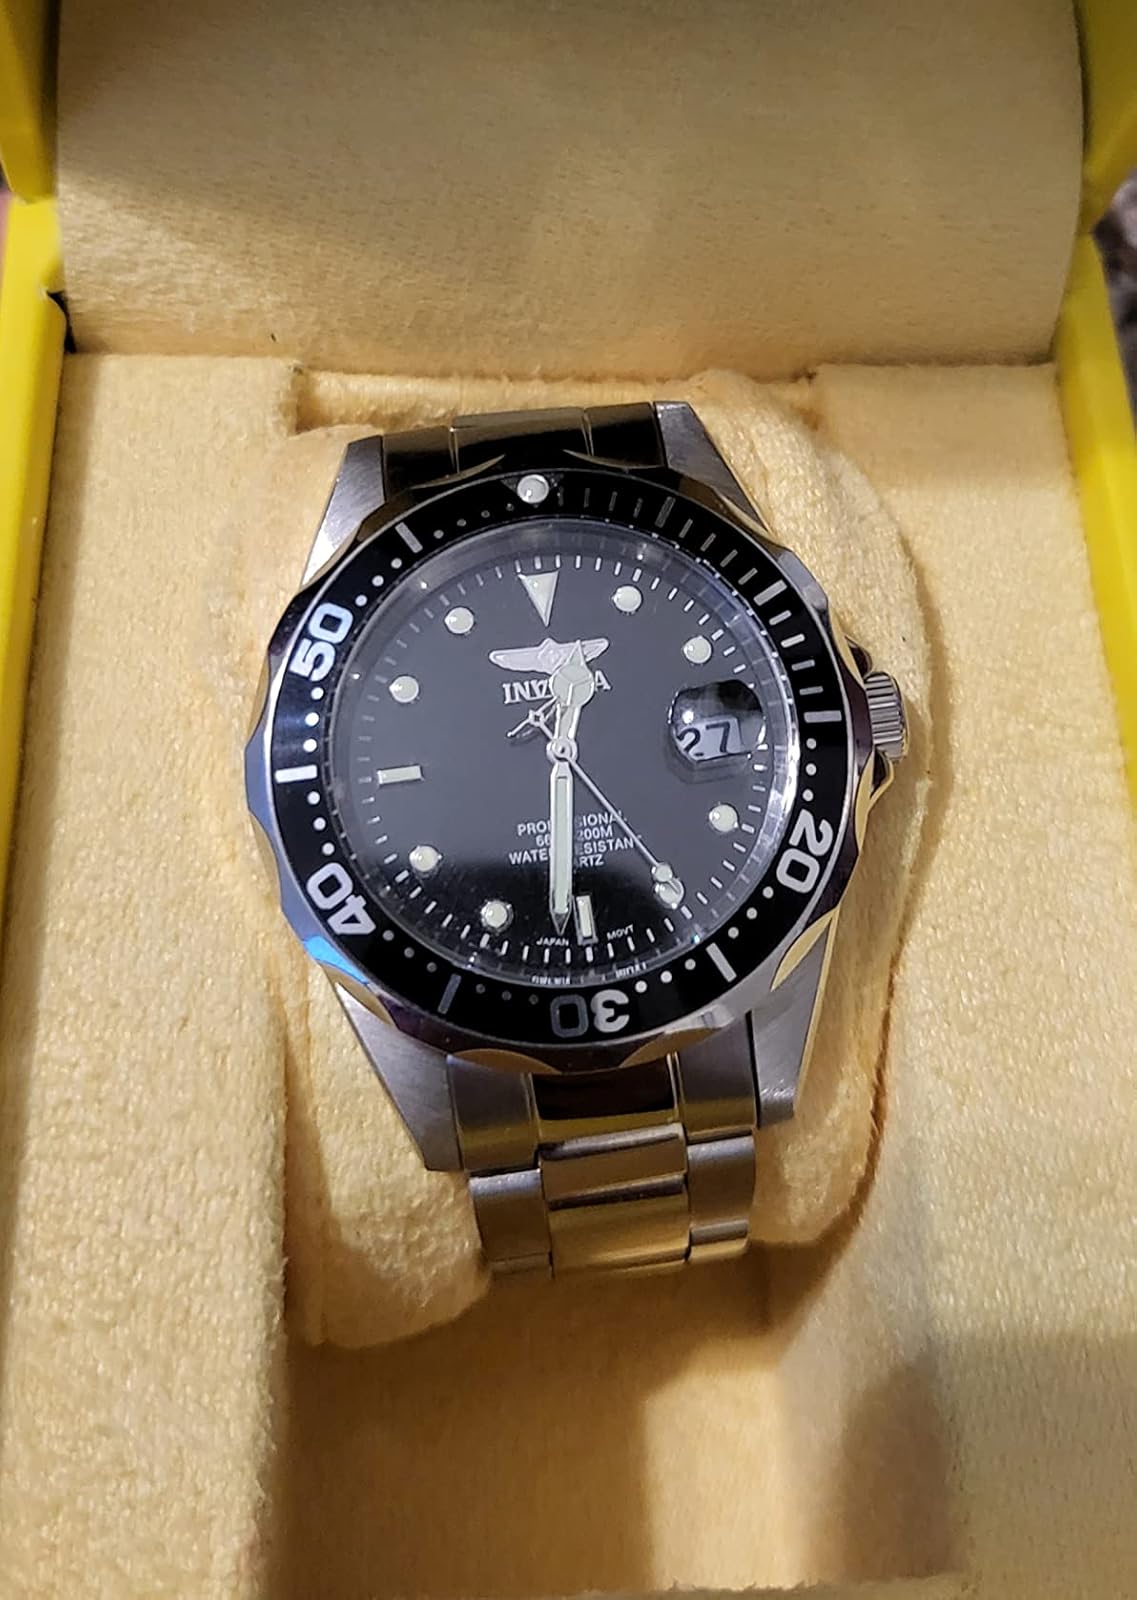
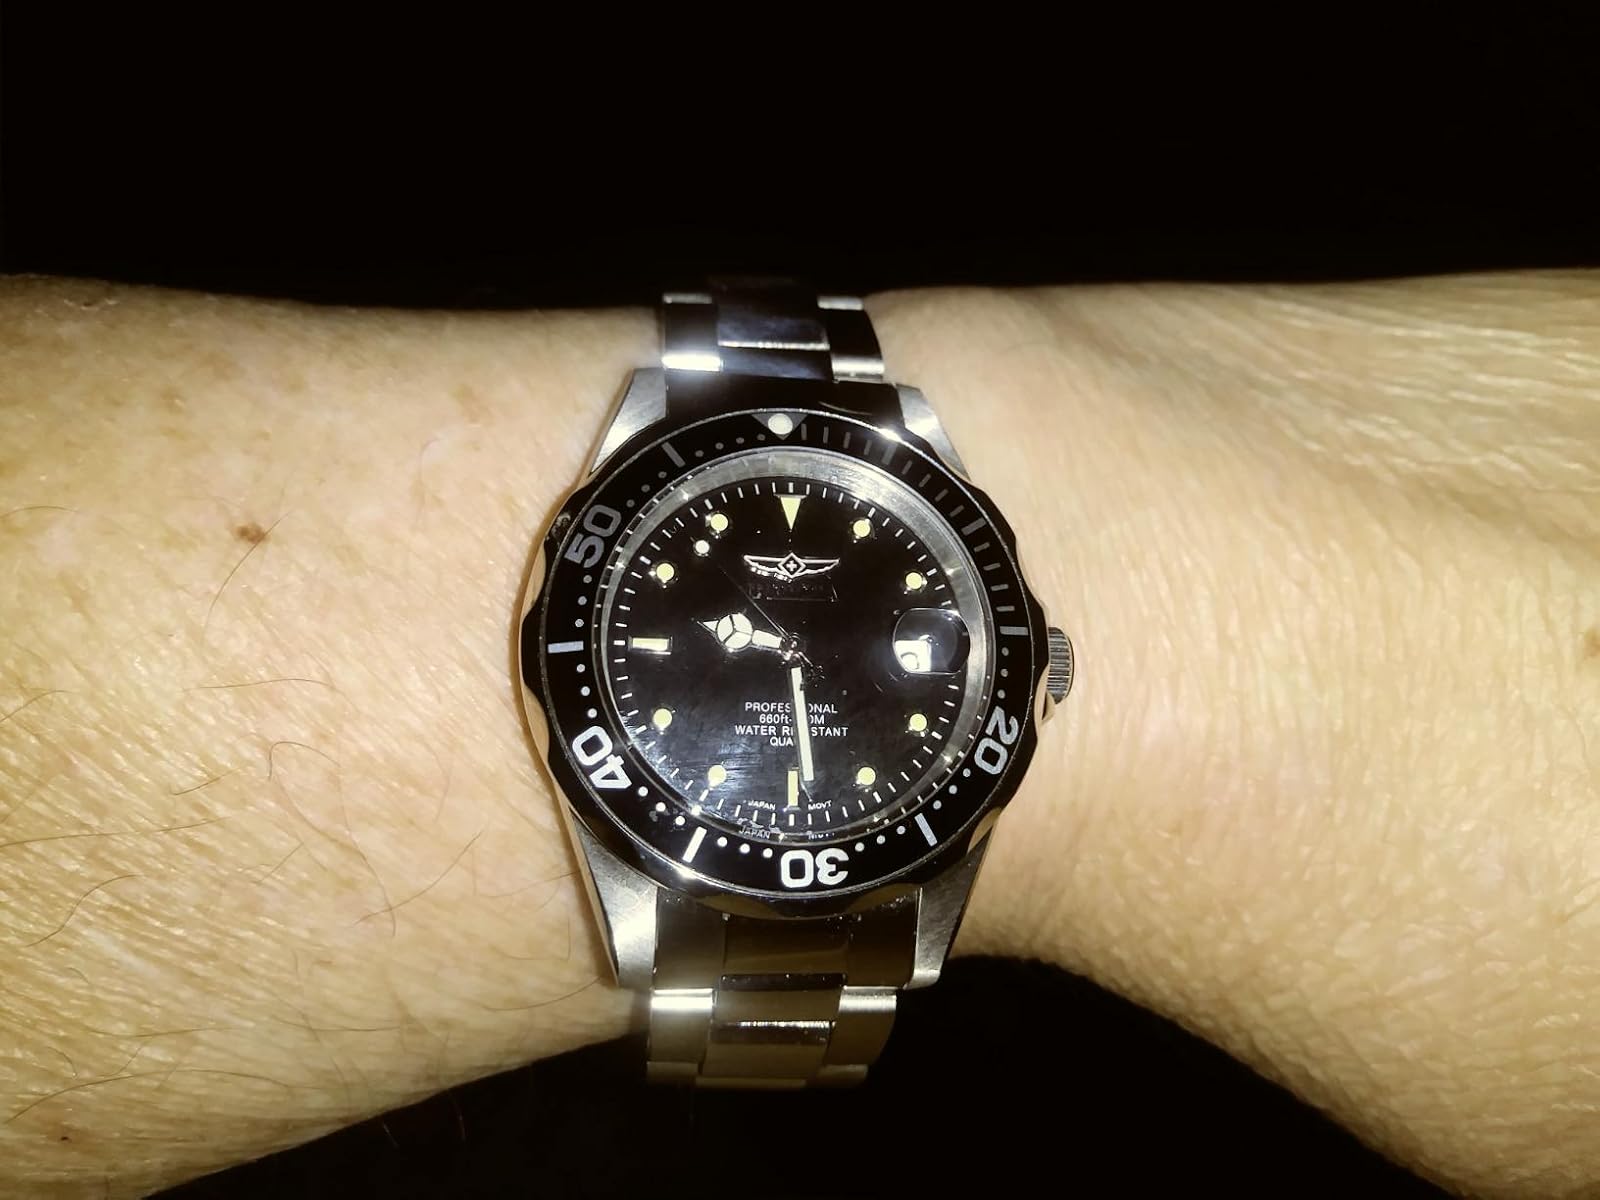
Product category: accessories_watch
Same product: yes